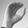
ASL letter: C